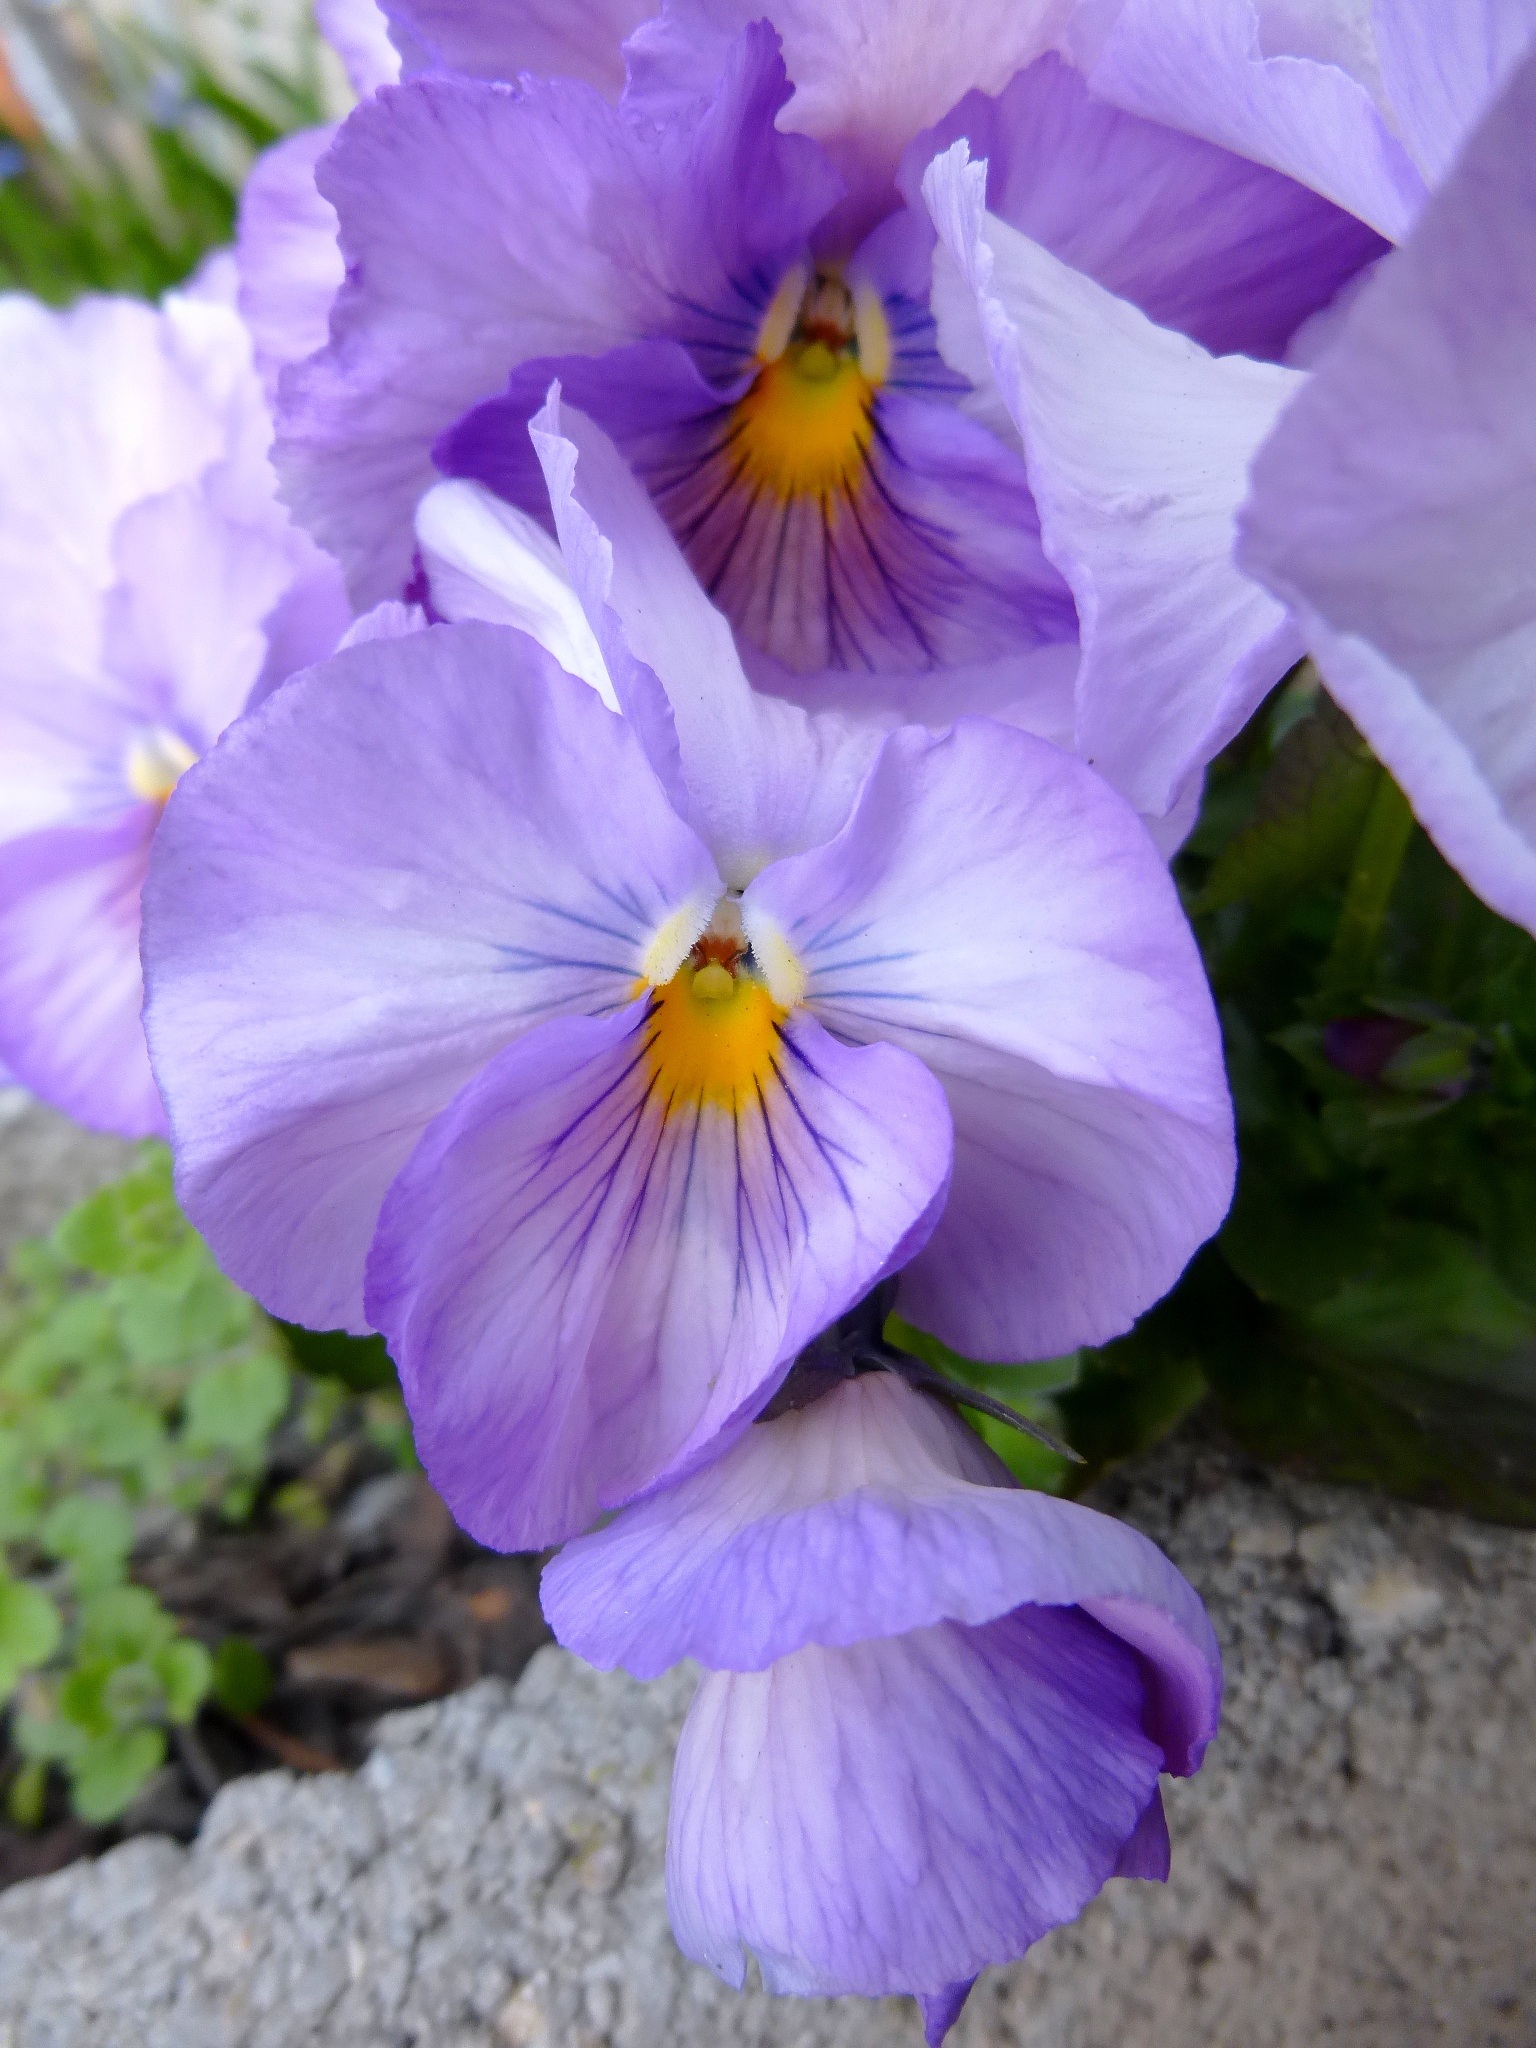
nature, plant, flower, petal, spring, botany, flora, iris, eye, spring flower, viola, macro photography, pansy, flowering plant, purple pansy, annual plant, land plant, violet family, iris family